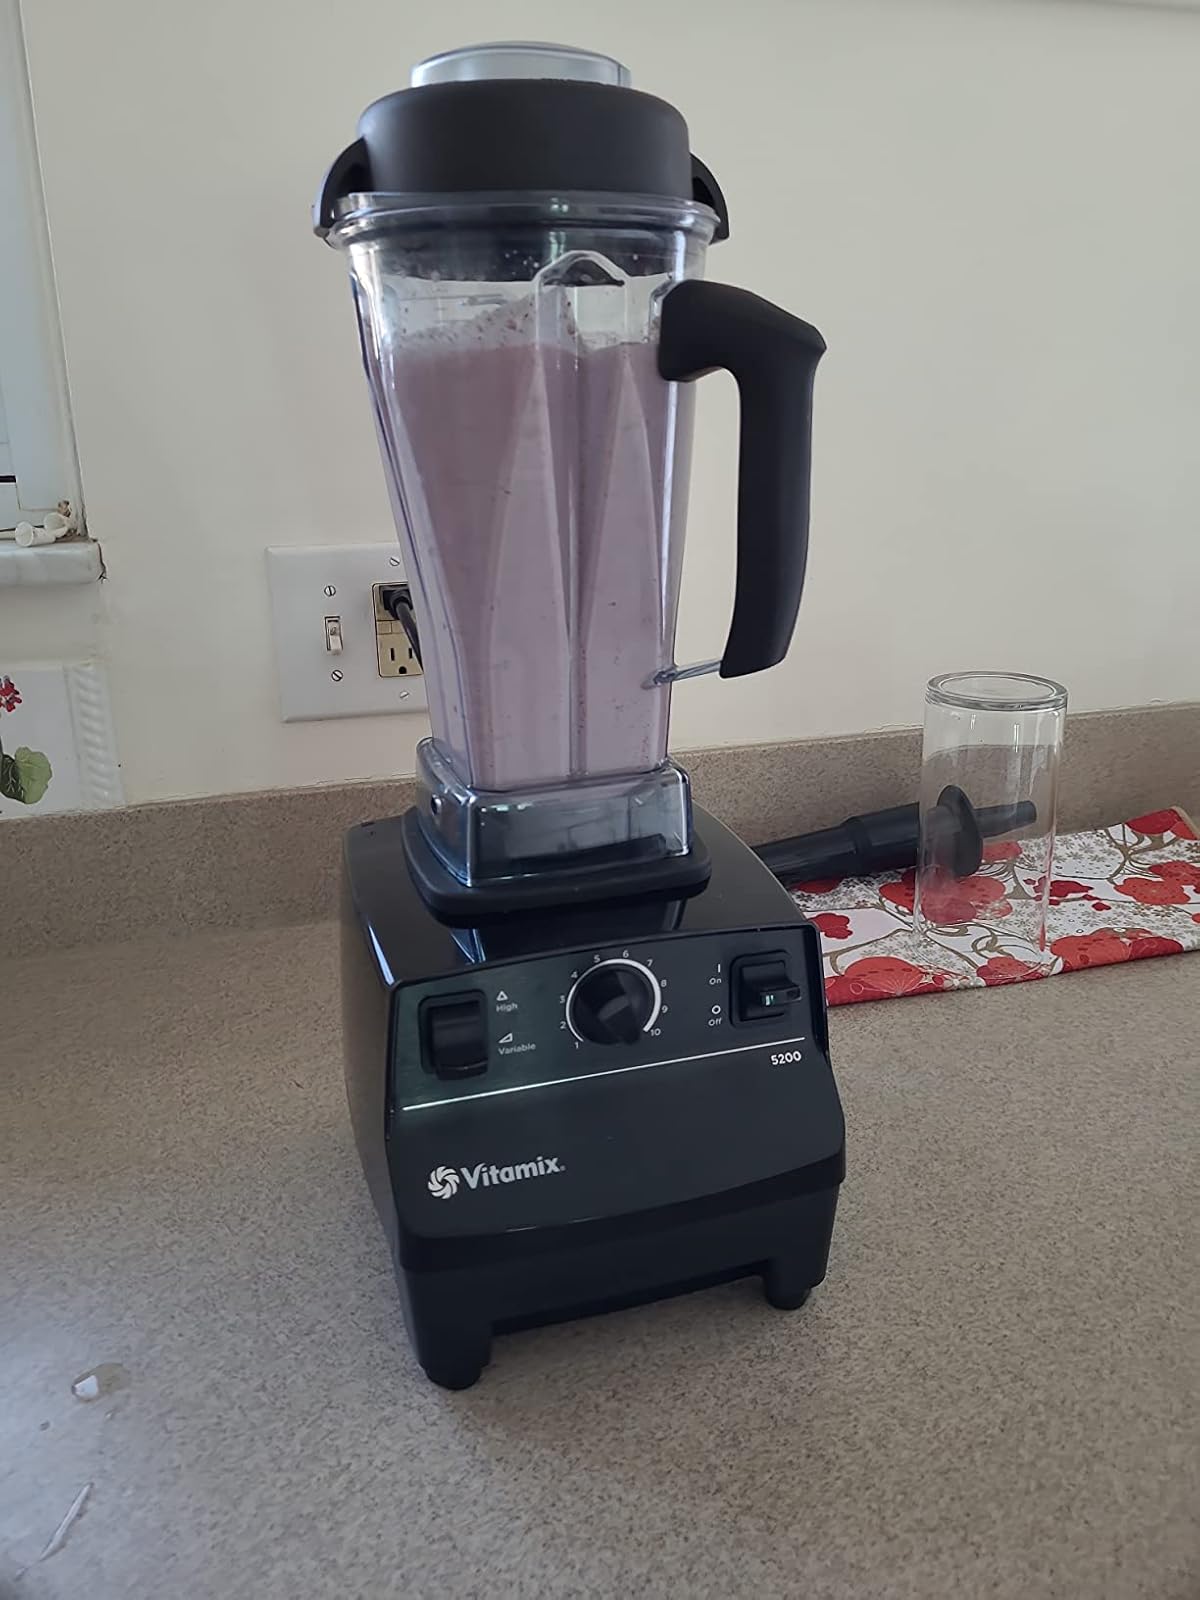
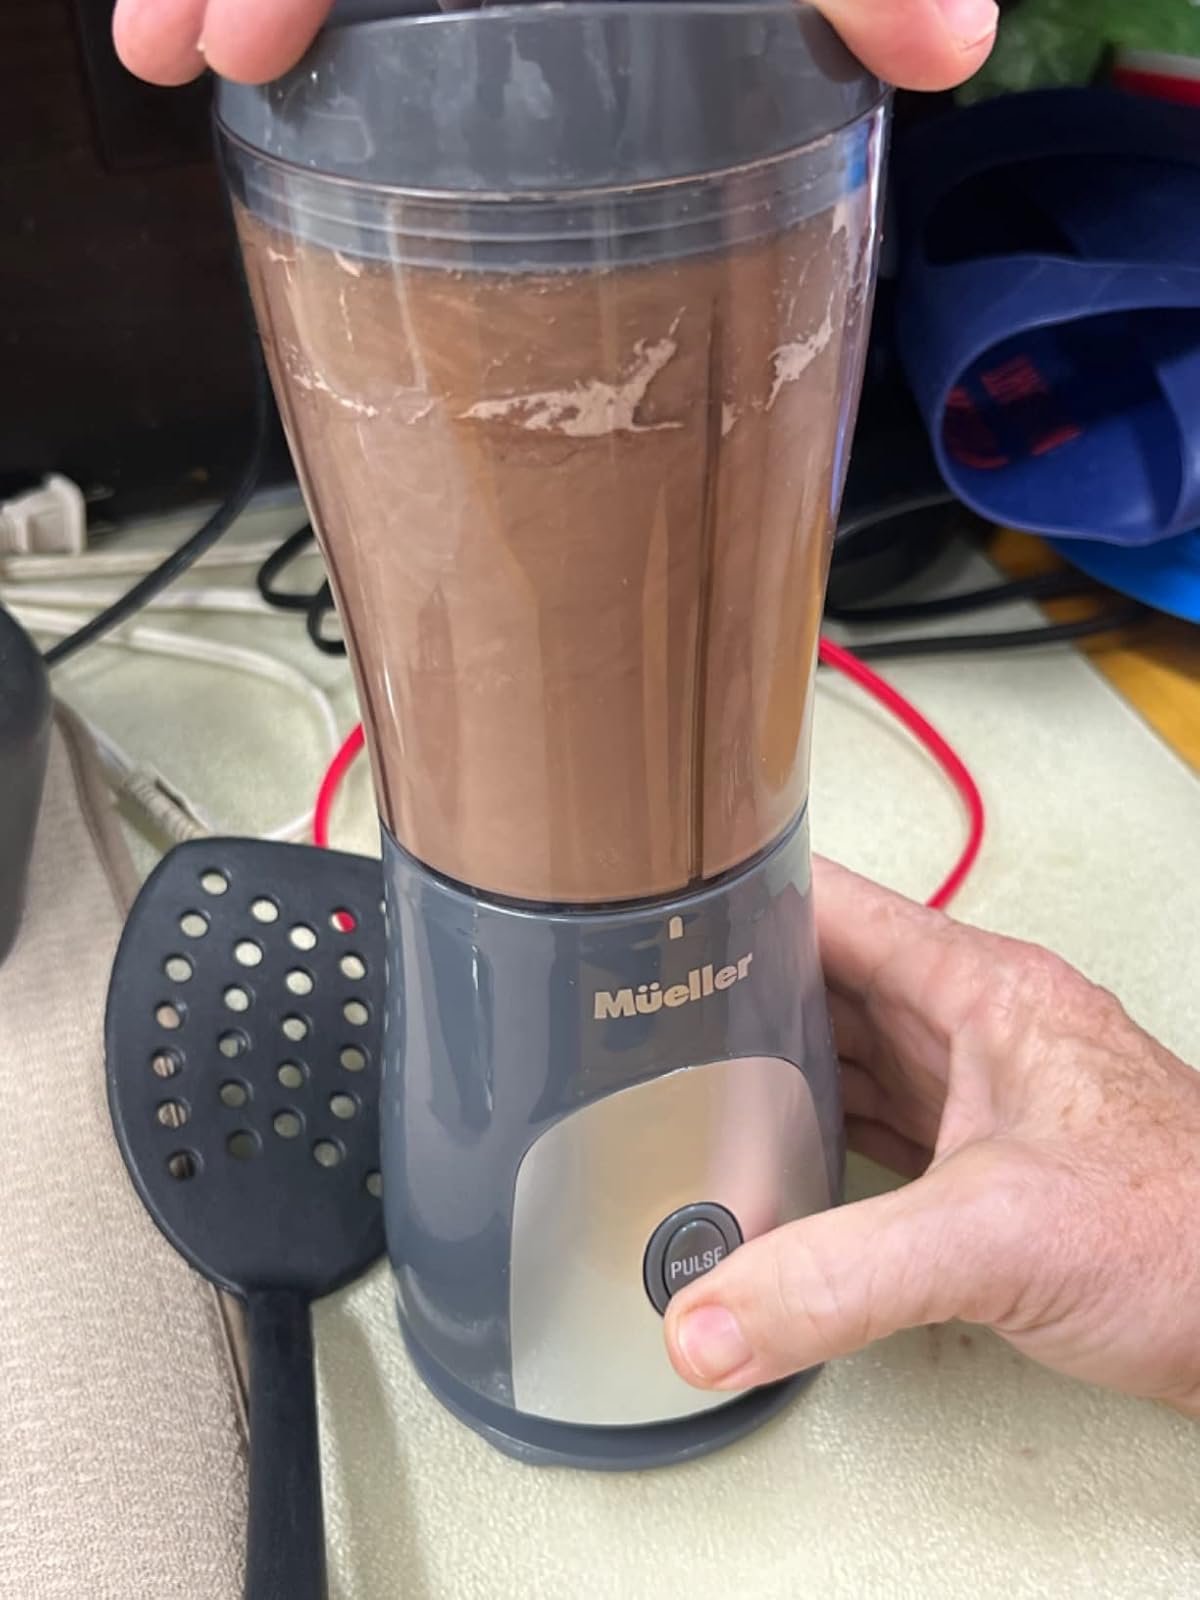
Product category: items_blender
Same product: no